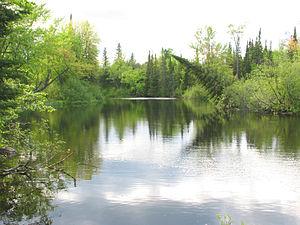
La rivière Bonnechère est un cours d'eau qui coule dans la province de l'Ontario au Canada.